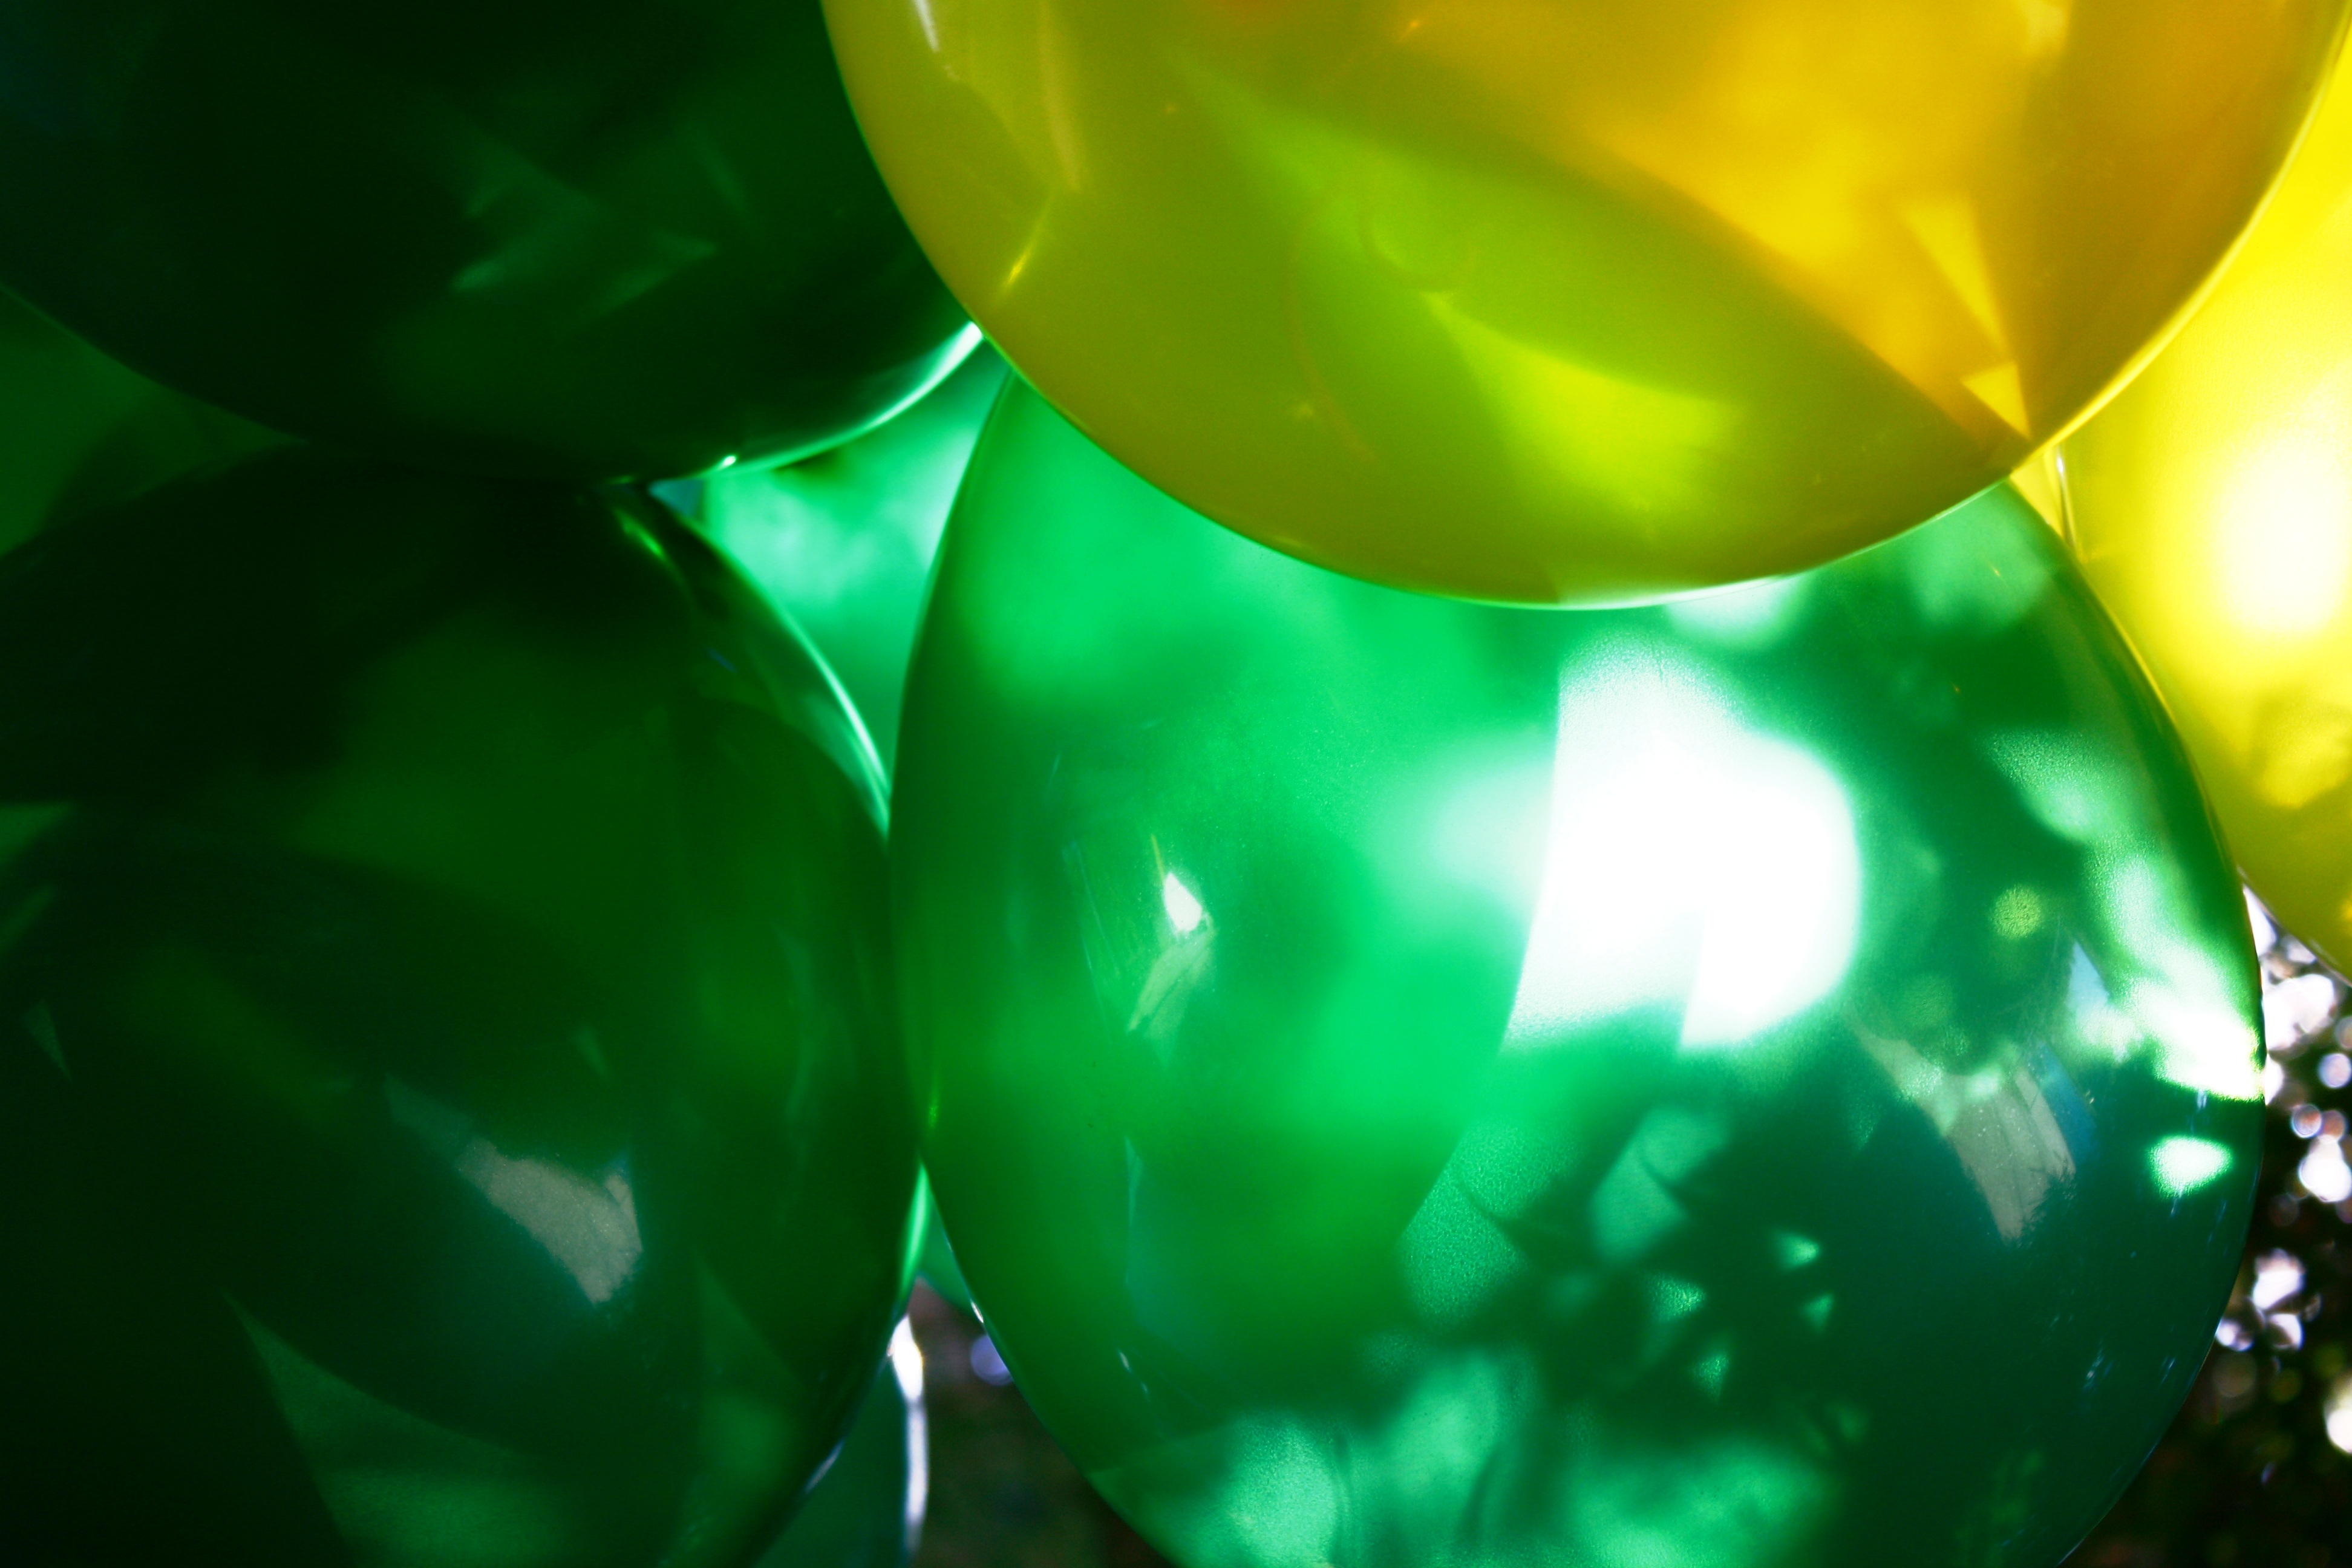
light, plant, sun, sunlight, leaf, flower, petal, balloon, green, color, yellow, circle, balloons, macro photography, computer wallpaper